Siege of Rees (1599)

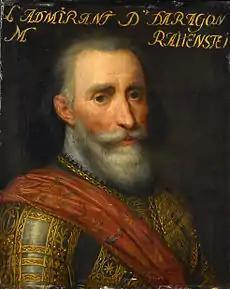
Portrait of Don Francisco de Mendoza, by Jan Antonisz. van Ravesteyn. Rijksmuseum Amsterdam

A few days after, the Spanish forces re-established control over the fortress of Rheinberg. By now, it had become clear that Spanish control of the Southern Netherlands was strong, and the threat of an invasion of the northern provinces was evident.